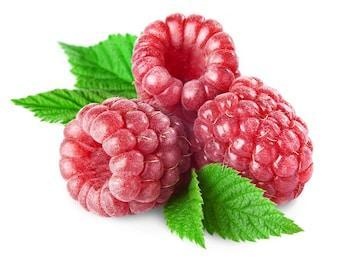
Label: raspberry